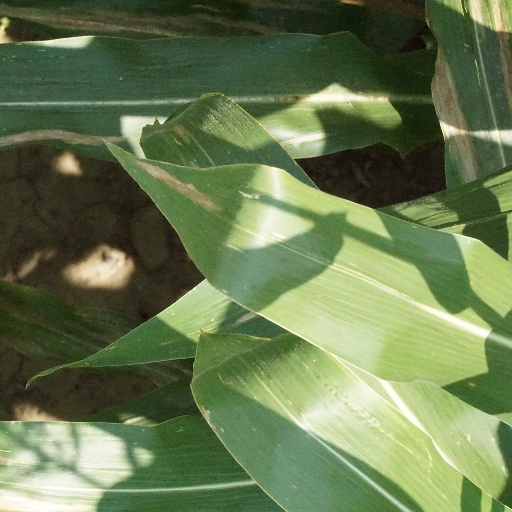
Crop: maize; corn